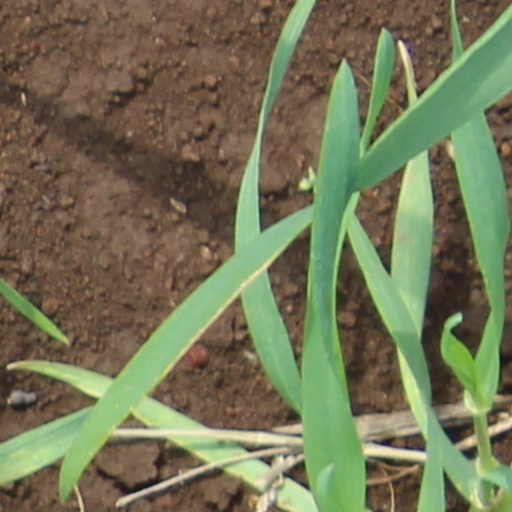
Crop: wheat